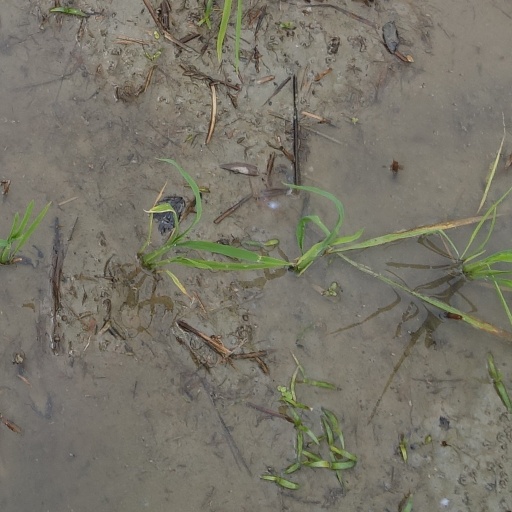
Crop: rice